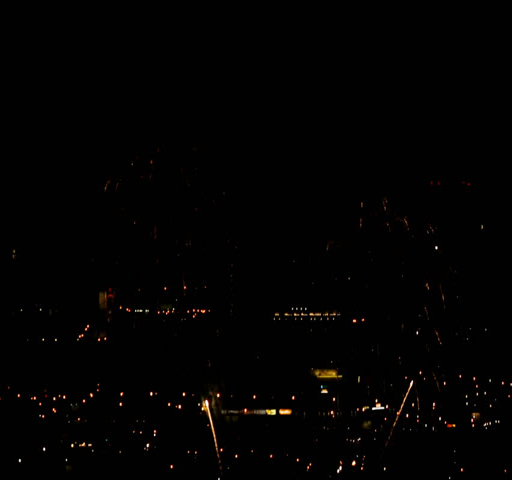
fireworks flashing in the evening sky